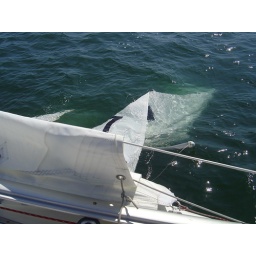
Sail in the green water